Bible translations into Slavic languages

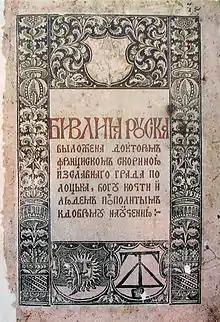
Bible, published by Francysk Skaryna

An effort to produce a version in the vernacular was made by Francysk Skaryna (d. after 1535), a native of Polatsk in Belarus. He published at Prague, 1517–19, twenty-two Old Testament books in Old Belarusian language, in the preparation of which he was greatly influenced by the Bohemian Bible of 1506. Other efforts were made during the 16th and 17th centuries, but the Church Slavonic predominated in all these efforts.